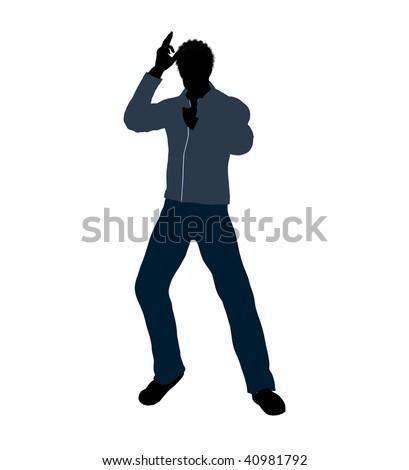
casually dressed silhouette on a white background